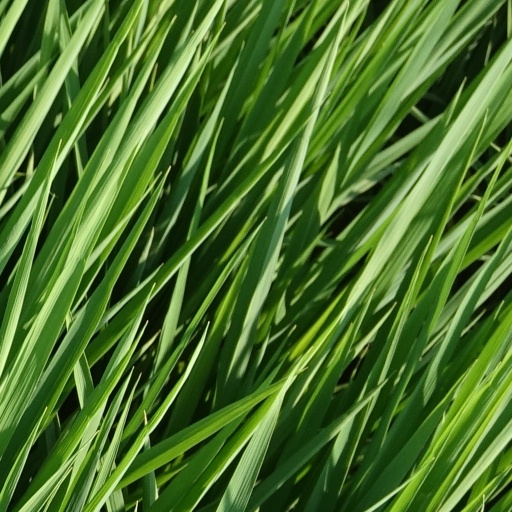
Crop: rice